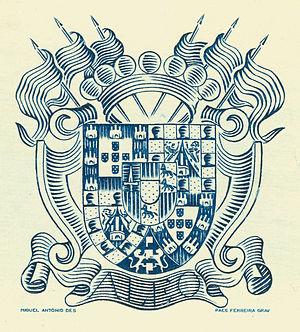
Miguel António do Carmo de Noronha de Paiva Couceiro, 4ᵉ comte de Paraty, est un militaire et administrateur colonial portugais qui a occupé le poste de gouverneur de Diu. Dans la vie civile il est industriel, dirige la "Compagnie Colonial do Búzi" au Mozambique et fonde la "Açucareira de Moçambique". Il est aussi l'auteur de plusieurs travaux à caractère historique, héraldique et généalogique.